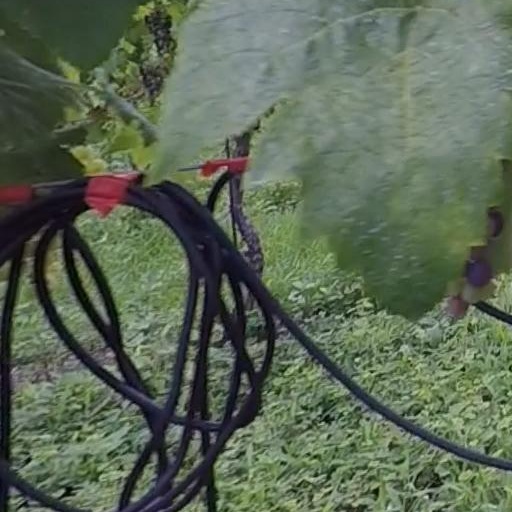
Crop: grape